2016–17 NBL season

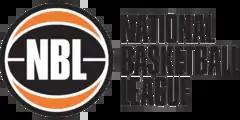

The 2016–17 NBL season was the 39th season of the National Basketball League since its establishment in 1979. A total of eight teams contested the league. The regular season was played between October 2016 and February 2017, followed by a post-season featuring the top four in late February and March 2017.